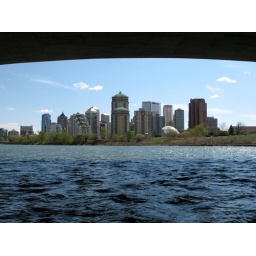
Downtown Calgary from under the 14th street bridge